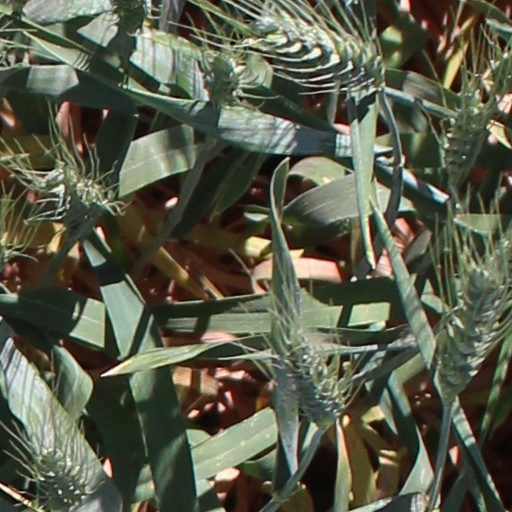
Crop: wheat